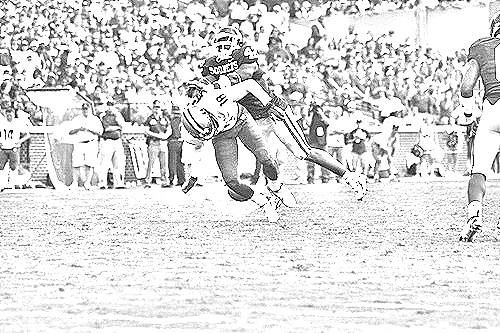
Portrait style: Sketch Portrait